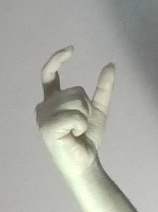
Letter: nun